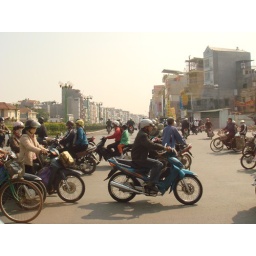
Motor bike on the street in hanoi